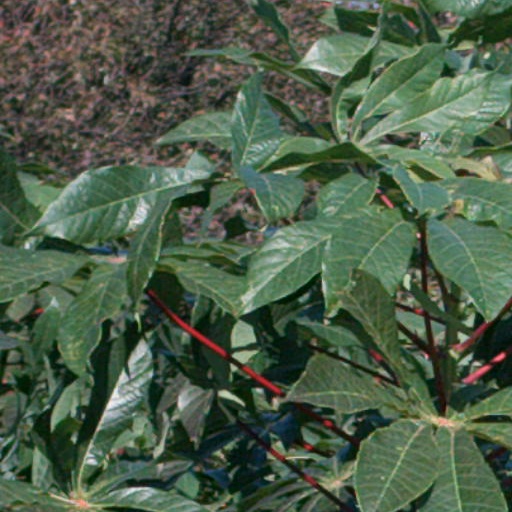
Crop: cassava